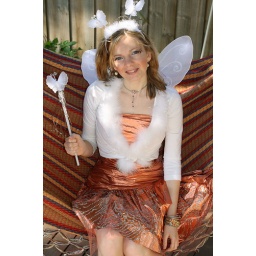
Fashioned from an 80s ball dress &amp;amp; accessories from the $2 shop!(Taken by Roman)